Slavery in medieval Europe

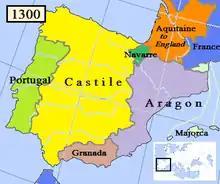
Iberia in AD 1300. (Partially based on Euratlas map of Europe, 1300.)

Contrary to suppositions of historians such as Marc Bloch, slavery thrived as an institution in medieval Christian Iberia. Slavery existed in the region under the Romans, and continued to do so under the Visigoths. From the fifth to the early 8th century, large portions of the Iberian Peninsula were ruled by Christian Visigothic Kingdoms, whose rulers worked to codify human bondage. In the 7th century, King Chindasuinth issued the Visigothic Code (Liber Iudiciorum), to which subsequent Visigothic kings added new legislation. Although the Visigothic Kingdom collapsed in the early 8th century, portions of the Visigothic Code were still observed in parts of Spain in the following centuries. The Code, with its pronounced and frequent attention to the legal status of slaves, reveals the continuation of slavery as an institution in post-Roman Spain.